Norway

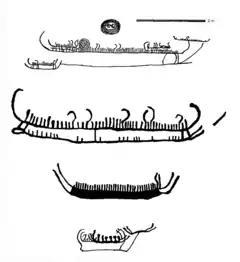
Nordic Bronze Age rock carvings at Steinkjer, Central Norway

The earliest traces of human occupation in Norway are found along the coast, where the huge ice shelf of the last ice age first melted between 11,000 and 8000 BC. The oldest finds are stone tools dating from 9500 to 6000 BC, discovered in Finnmark (Komsa culture) in the north and Rogaland (Fosna culture) in the southwest. Theories about the two cultures being separate were deemed obsolete in the 1970s.